Answer in natural language. Is Doorway (marked A) to the left of brown colour  countertop lx (marked B)? Choose between the following options: yes or no
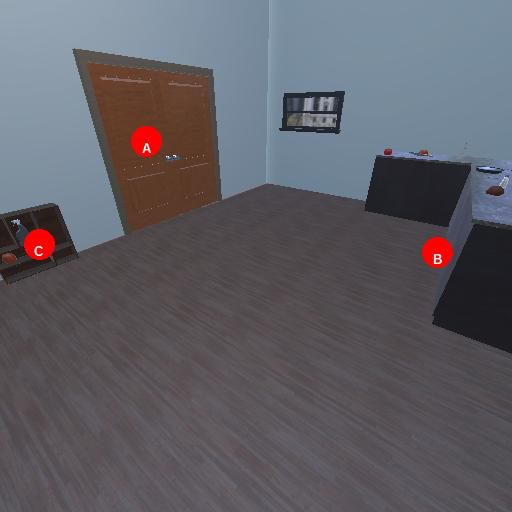
<answer>yes</answer>